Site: saxony
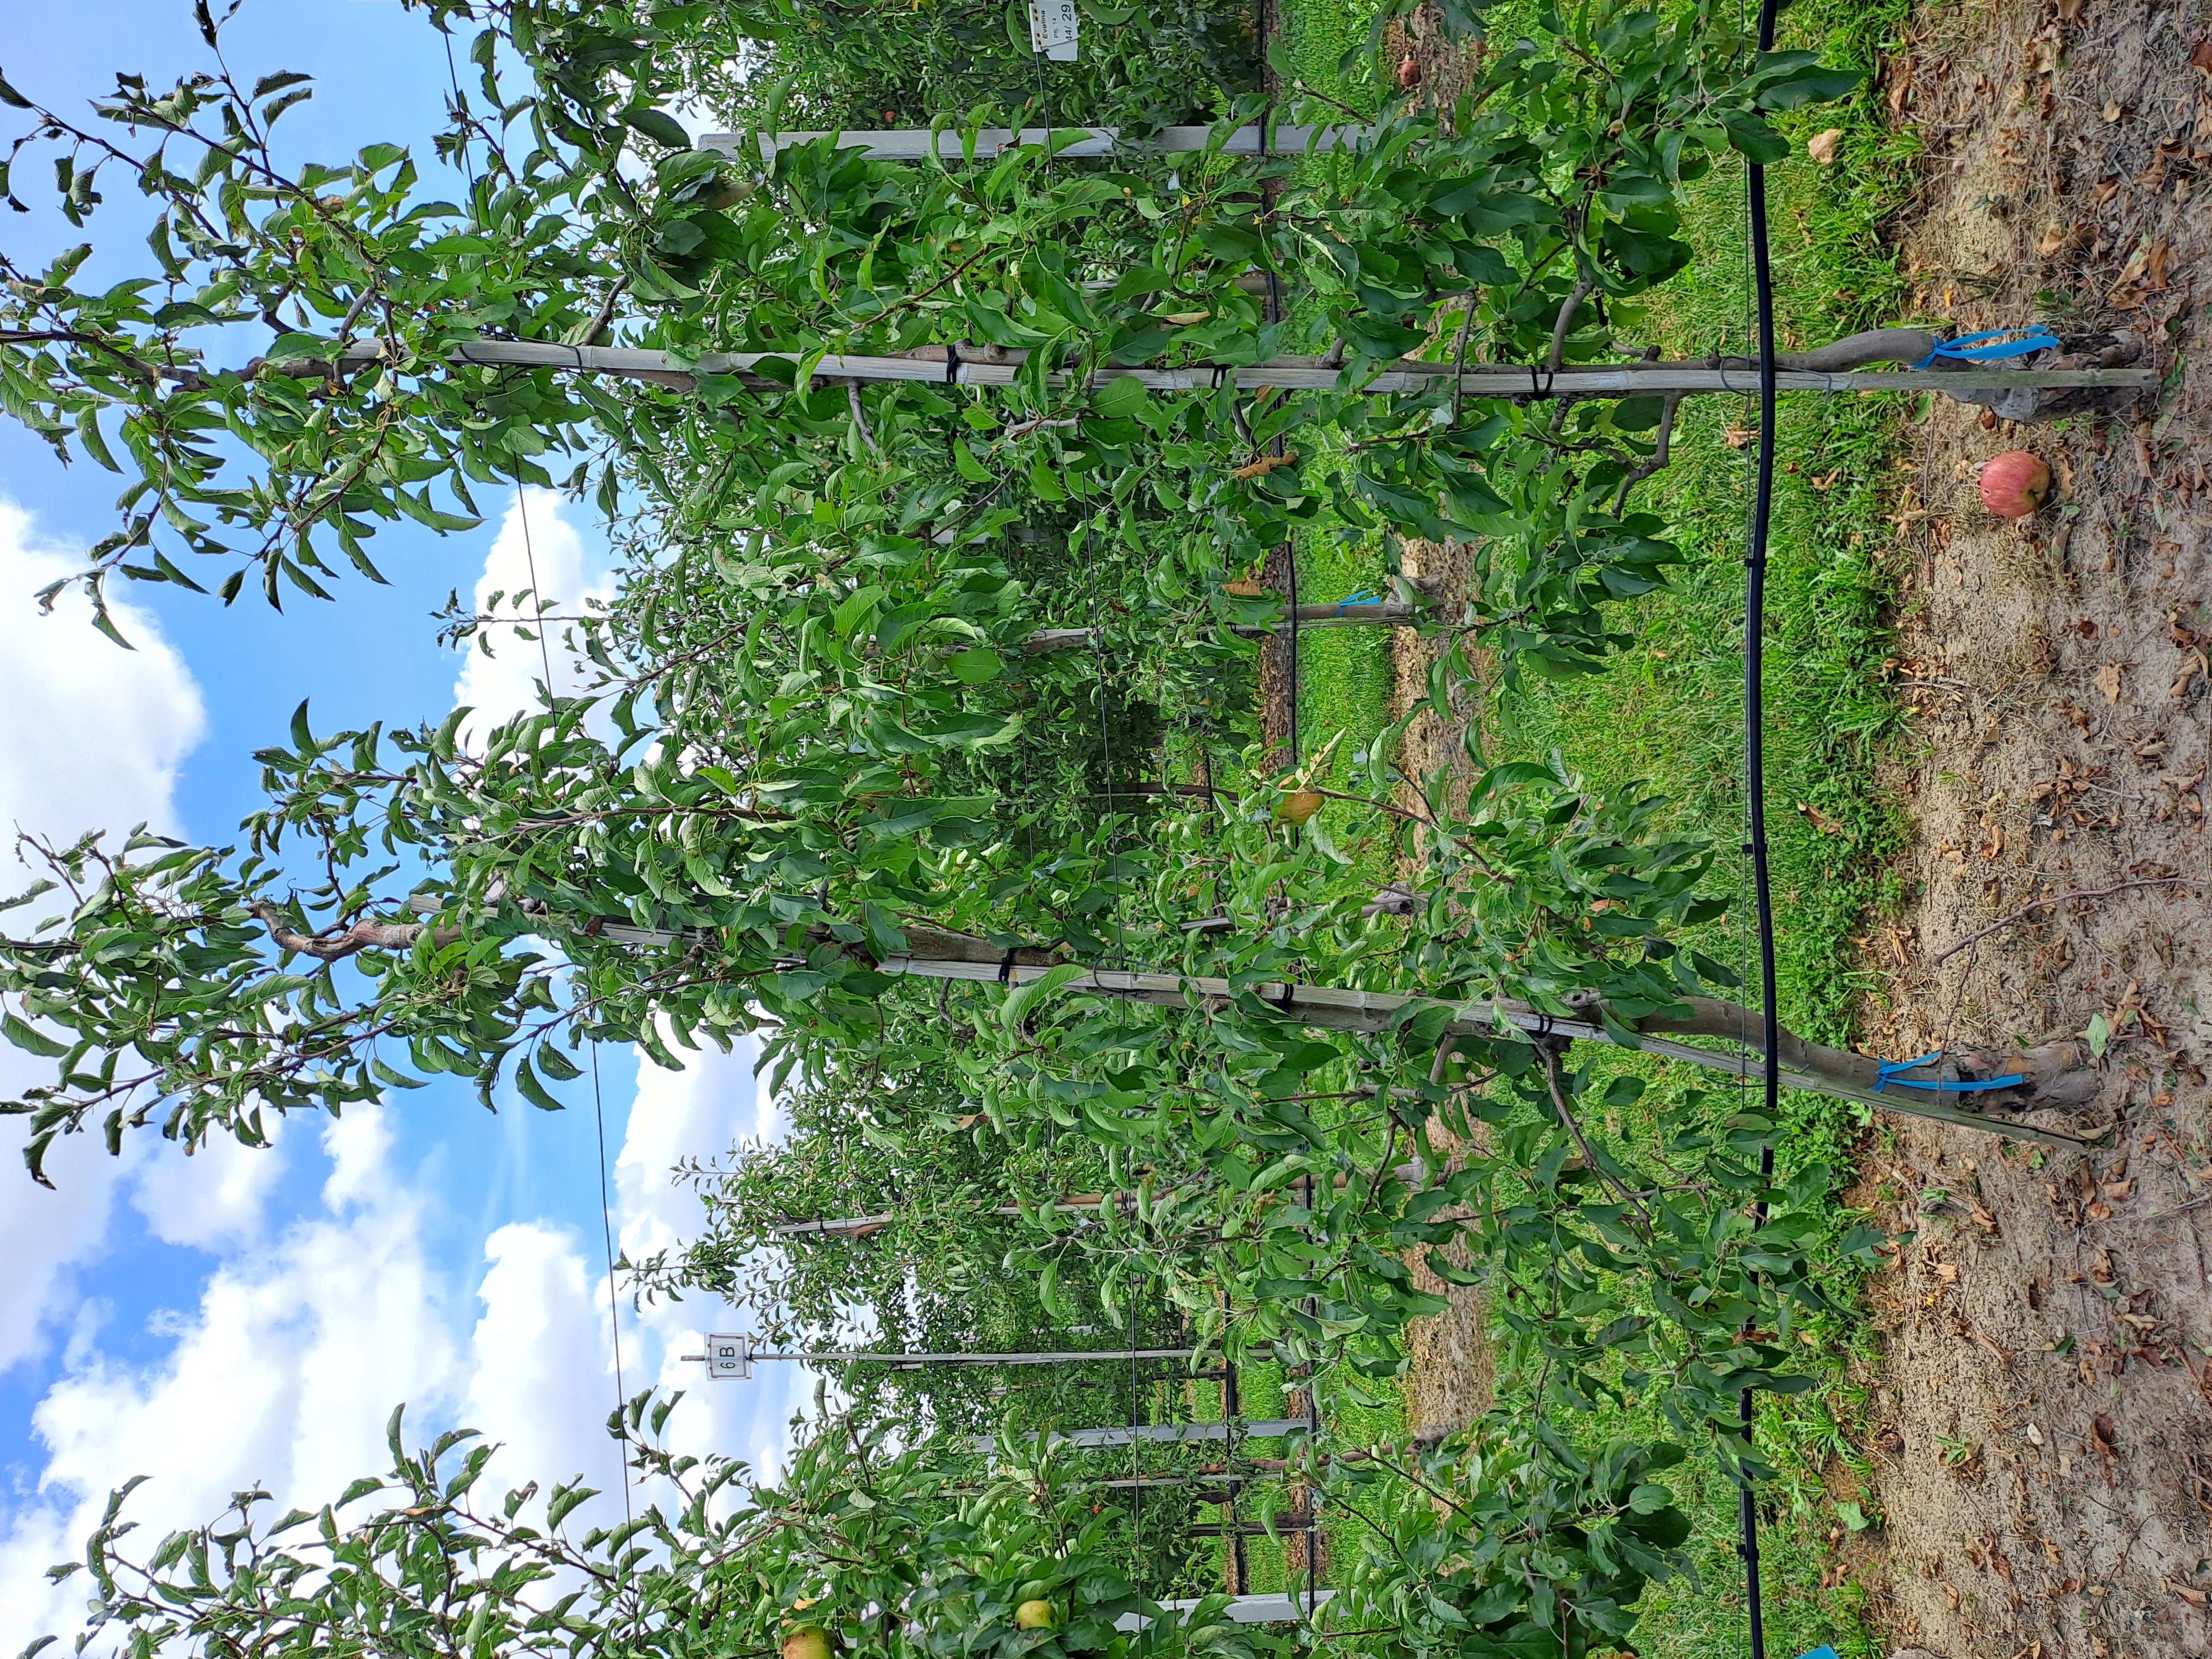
Growth stage (BBCH 85): Maturity of fruit and seed